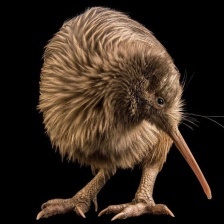
Species: KIWI
Scientific name: APTERYX